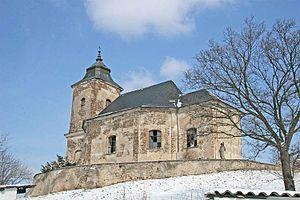
Starkoč est une commune du district de Kutná Hora, dans la région de Bohême-Centrale, en République tchèque. Sa population s'élevait à 132 habitants en 2020.